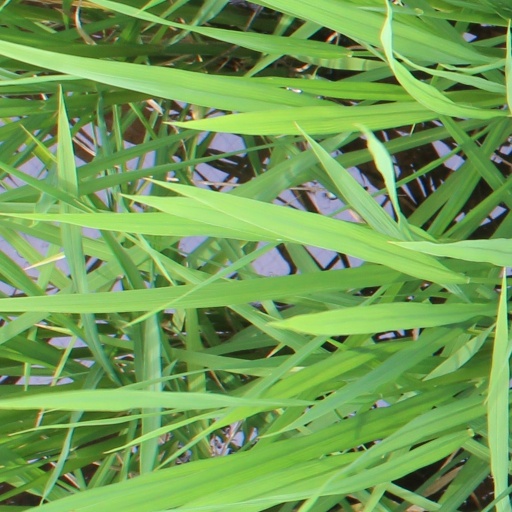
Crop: rice